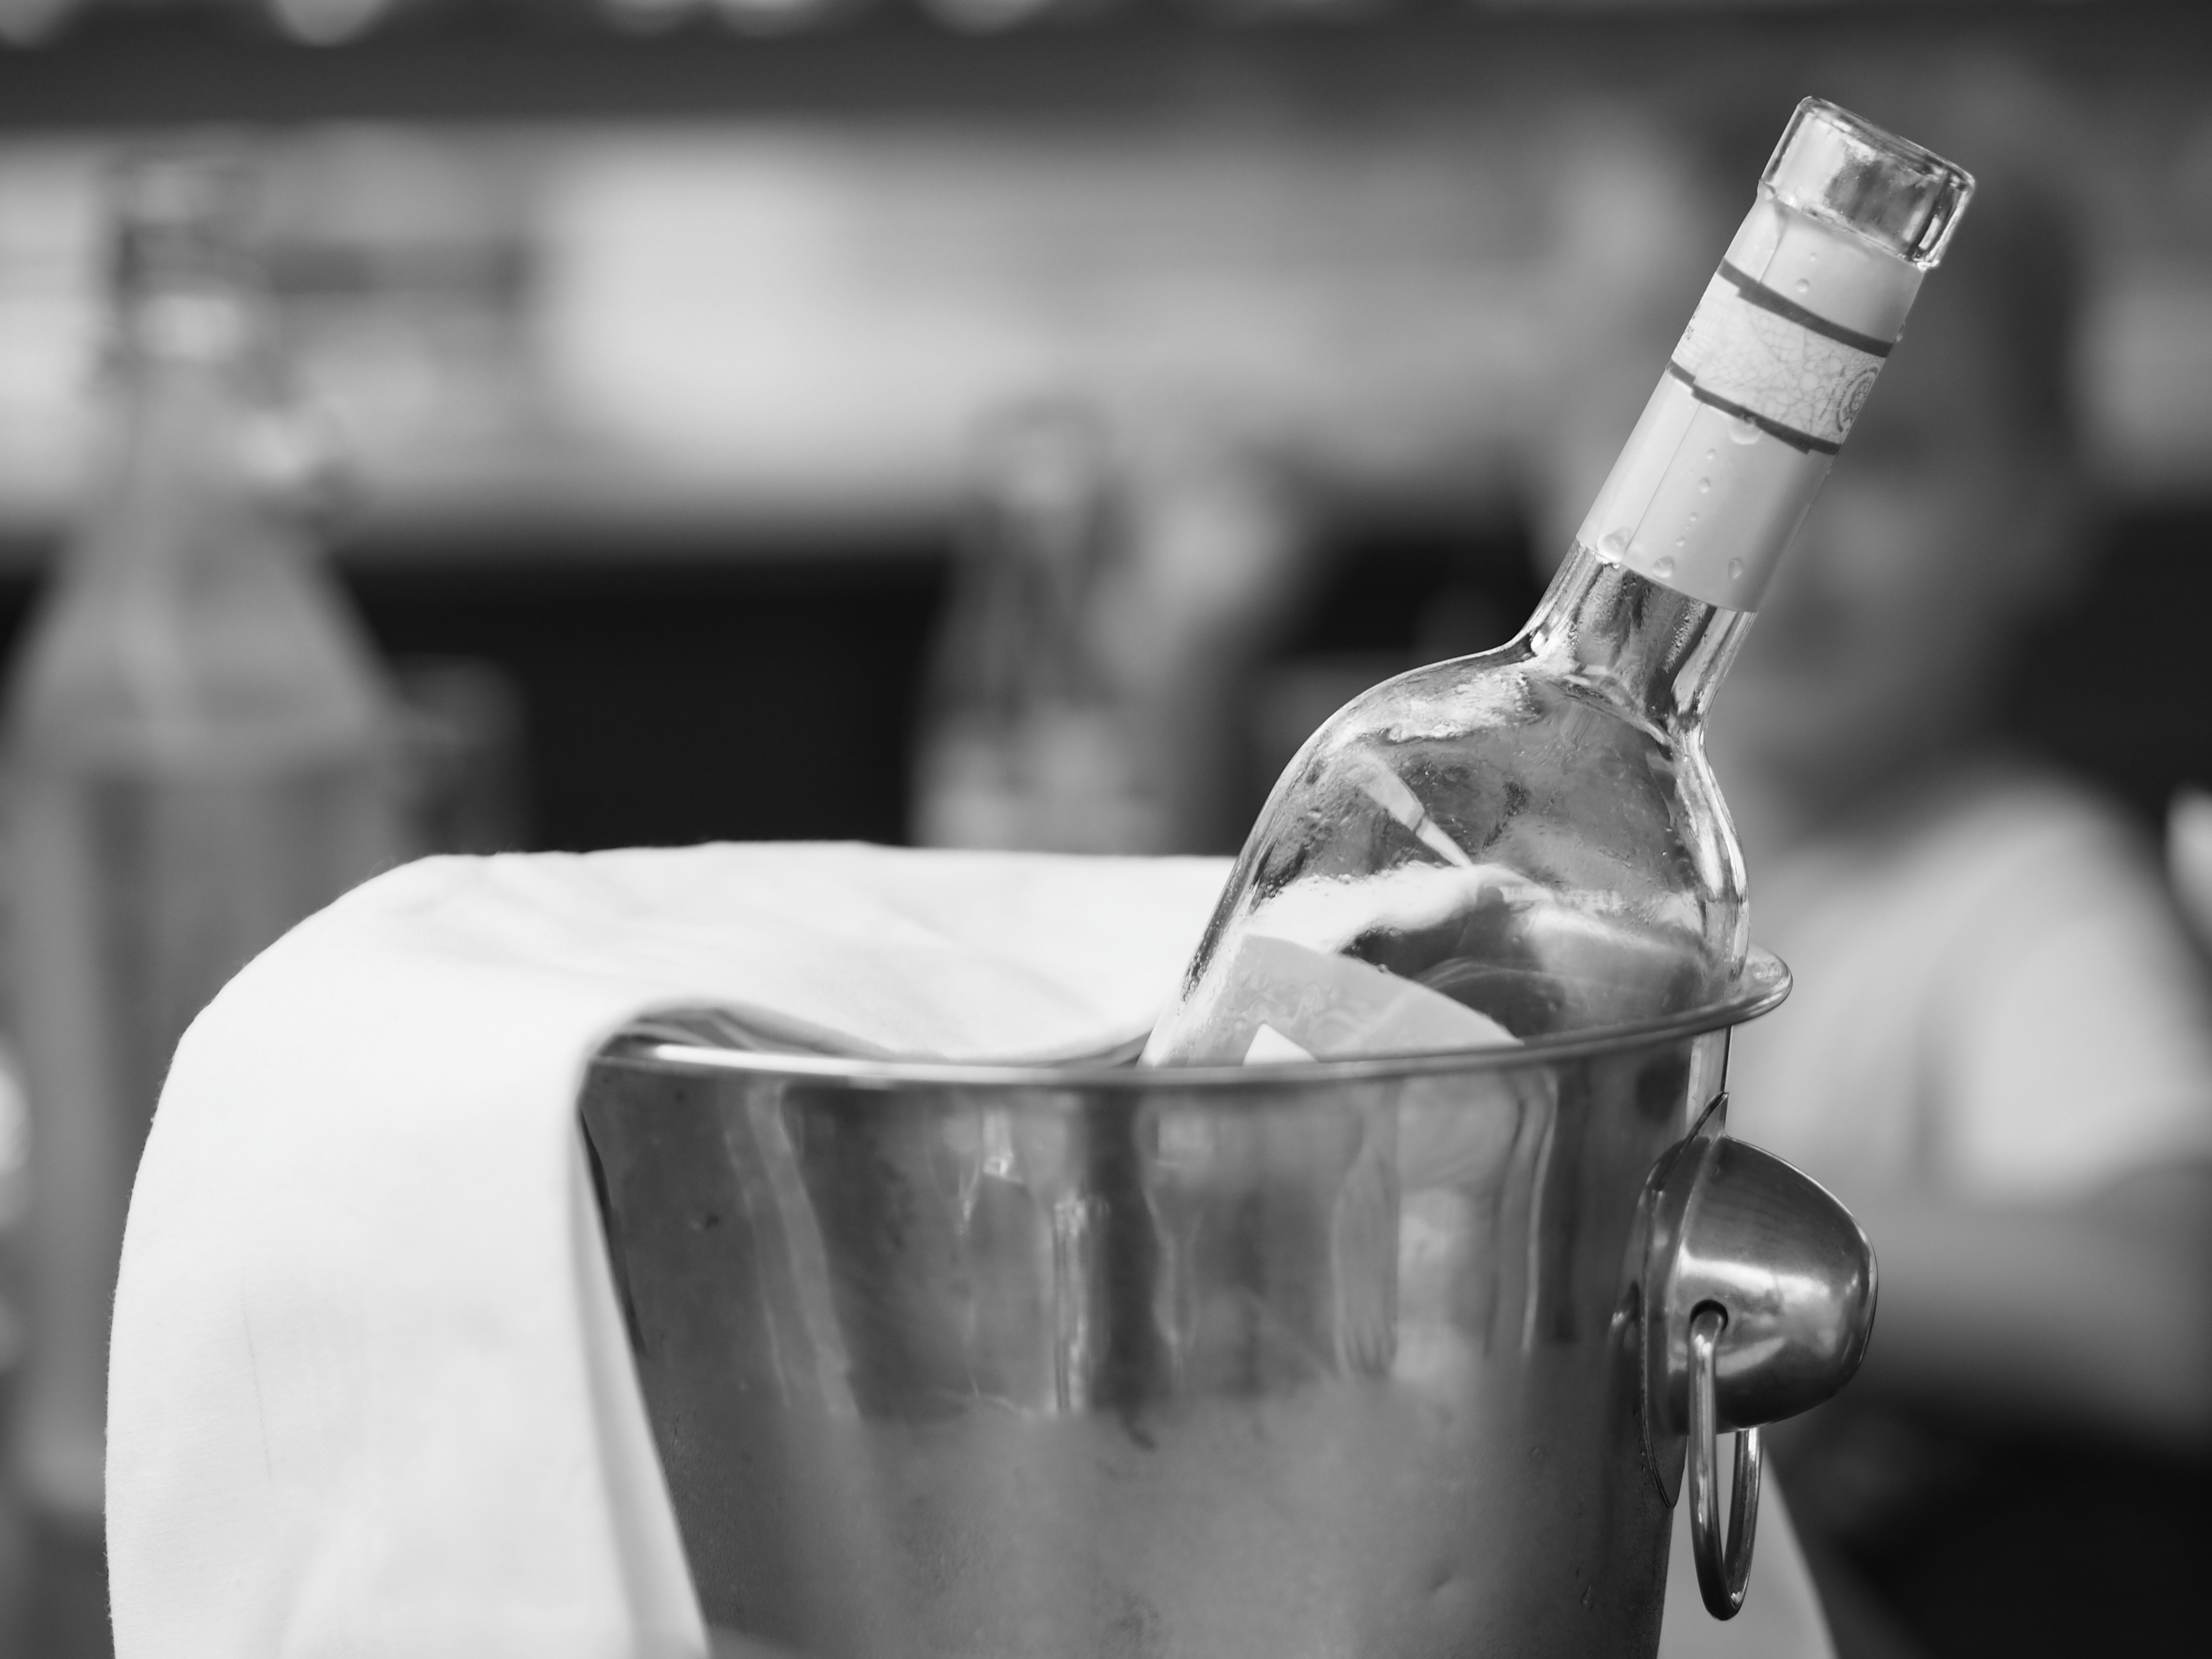
black and white, wine, white, photography, glass, drink, black, monochrome, alcohol, french, provence, sense, still life photography, monochrome photography, distilled beverage